Londinium

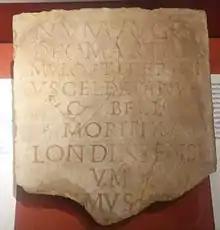
Stela mentioning the "Londiniensi" ('Londoners')

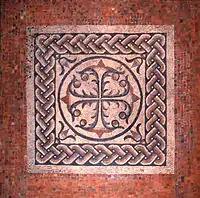
A Roman mosaic floor from Londinium (British Museum)

During the early 2nd century, Londinium was at its height, having recovered from the fire and again had between 45,000 and 60,000 inhabitants around 140, with many more stone houses and public buildings erected. Some areas were tightly packed with townhouses. The town had piped water and a "fairly-sophisticated" drainage system. The governor's palace was rebuilt, and an expanded forum was built around the earlier one over a period of 30 years from around 90 to 120 into a square measuring . Its three-storey basilica was probably visible across the city and was the largest in the empire north of the Alps; the marketplace rivalled those in Rome and was the largest in the north before Augusta Treverorum (Trier, Germany) became an imperial capital. The city's temple of Jupiter was renovated, public and private bathhouses were erected, and a fort was erected around 120 that maintained the city garrison northwest of town. The fort was square (with rounded corners) measuring more than and covering more than . Each side had a central gatehouse, and stone towers were erected at the corners and at points along each wall.